Canterbury Cathedral

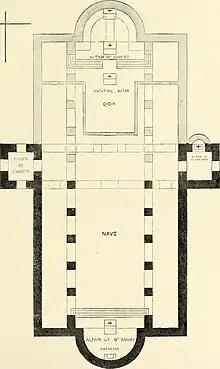
Plan of Canterbury Cathedral before the 1067 fire

Christianity in Britain is referred to by Tertullian as early as 208 AD and Origen mentions it in 238 AD. In 314 three Bishops from Britain attended the Council of Arles. Following the end of Roman life in Britain, during the first three decades of the fifth century, and the subsequent arrival of the heathen Anglo-Saxons, Christian life in the east of the island was disrupted. Textual sources however suggest that the Christian communities established in the Roman province survived in Western Britain during the fourth, fifth, and sixth centuries. This Western British Christianity proceeded to develop on its own terms.